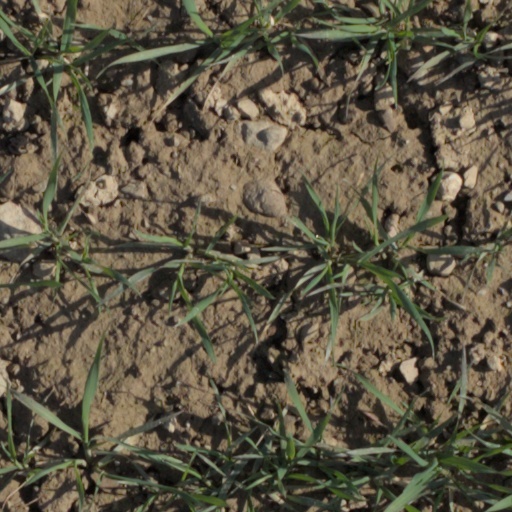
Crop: wheat